Velaslavasay Panorama

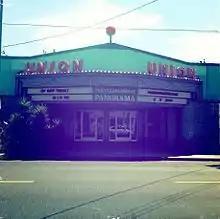
The exterior and marquee of the Velaslavasay Panorama in Los Angeles, taken in August 2012

The Velaslavasay Panorama is an exhibition hall, theatre and gardens in Los Angeles, California. It features a painted 360-degree panorama, the only one created in the United States since the 19th century. The Velaslavasay Panorama was originally established by artist Sara Velas in 2000 at the Tswuun-Tswuun Rotunda on Hollywood Boulevard. The museum's name combines Velas' last name with her mother's maiden name, Asay. In 2004, its original venue threatened with demolition, the panorama moved to its present location at the Union Theatre in Historical West Adams.